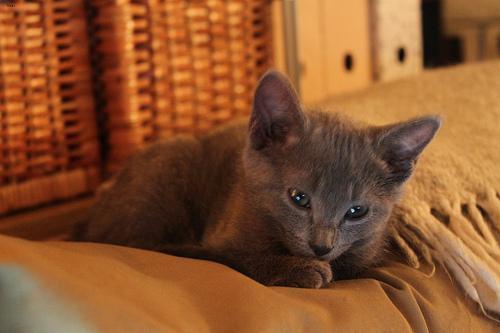
Russian Blue